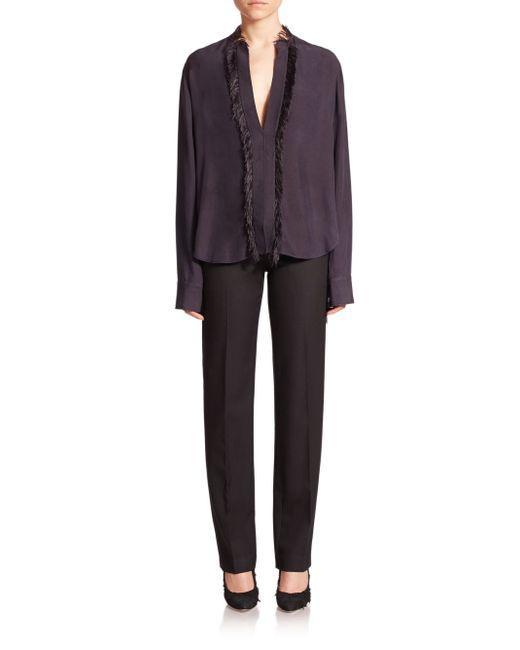
Spitzentop für Damen in Lila